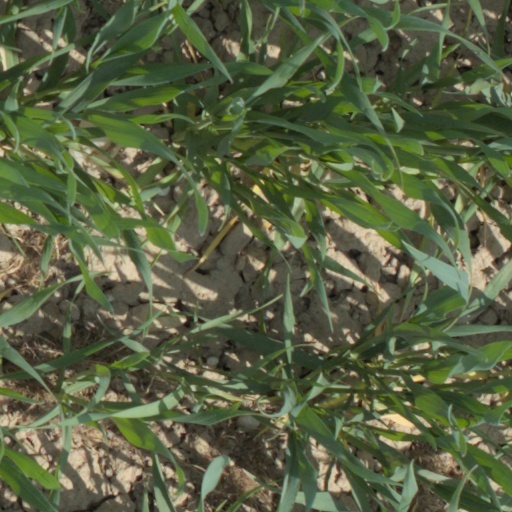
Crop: wheat